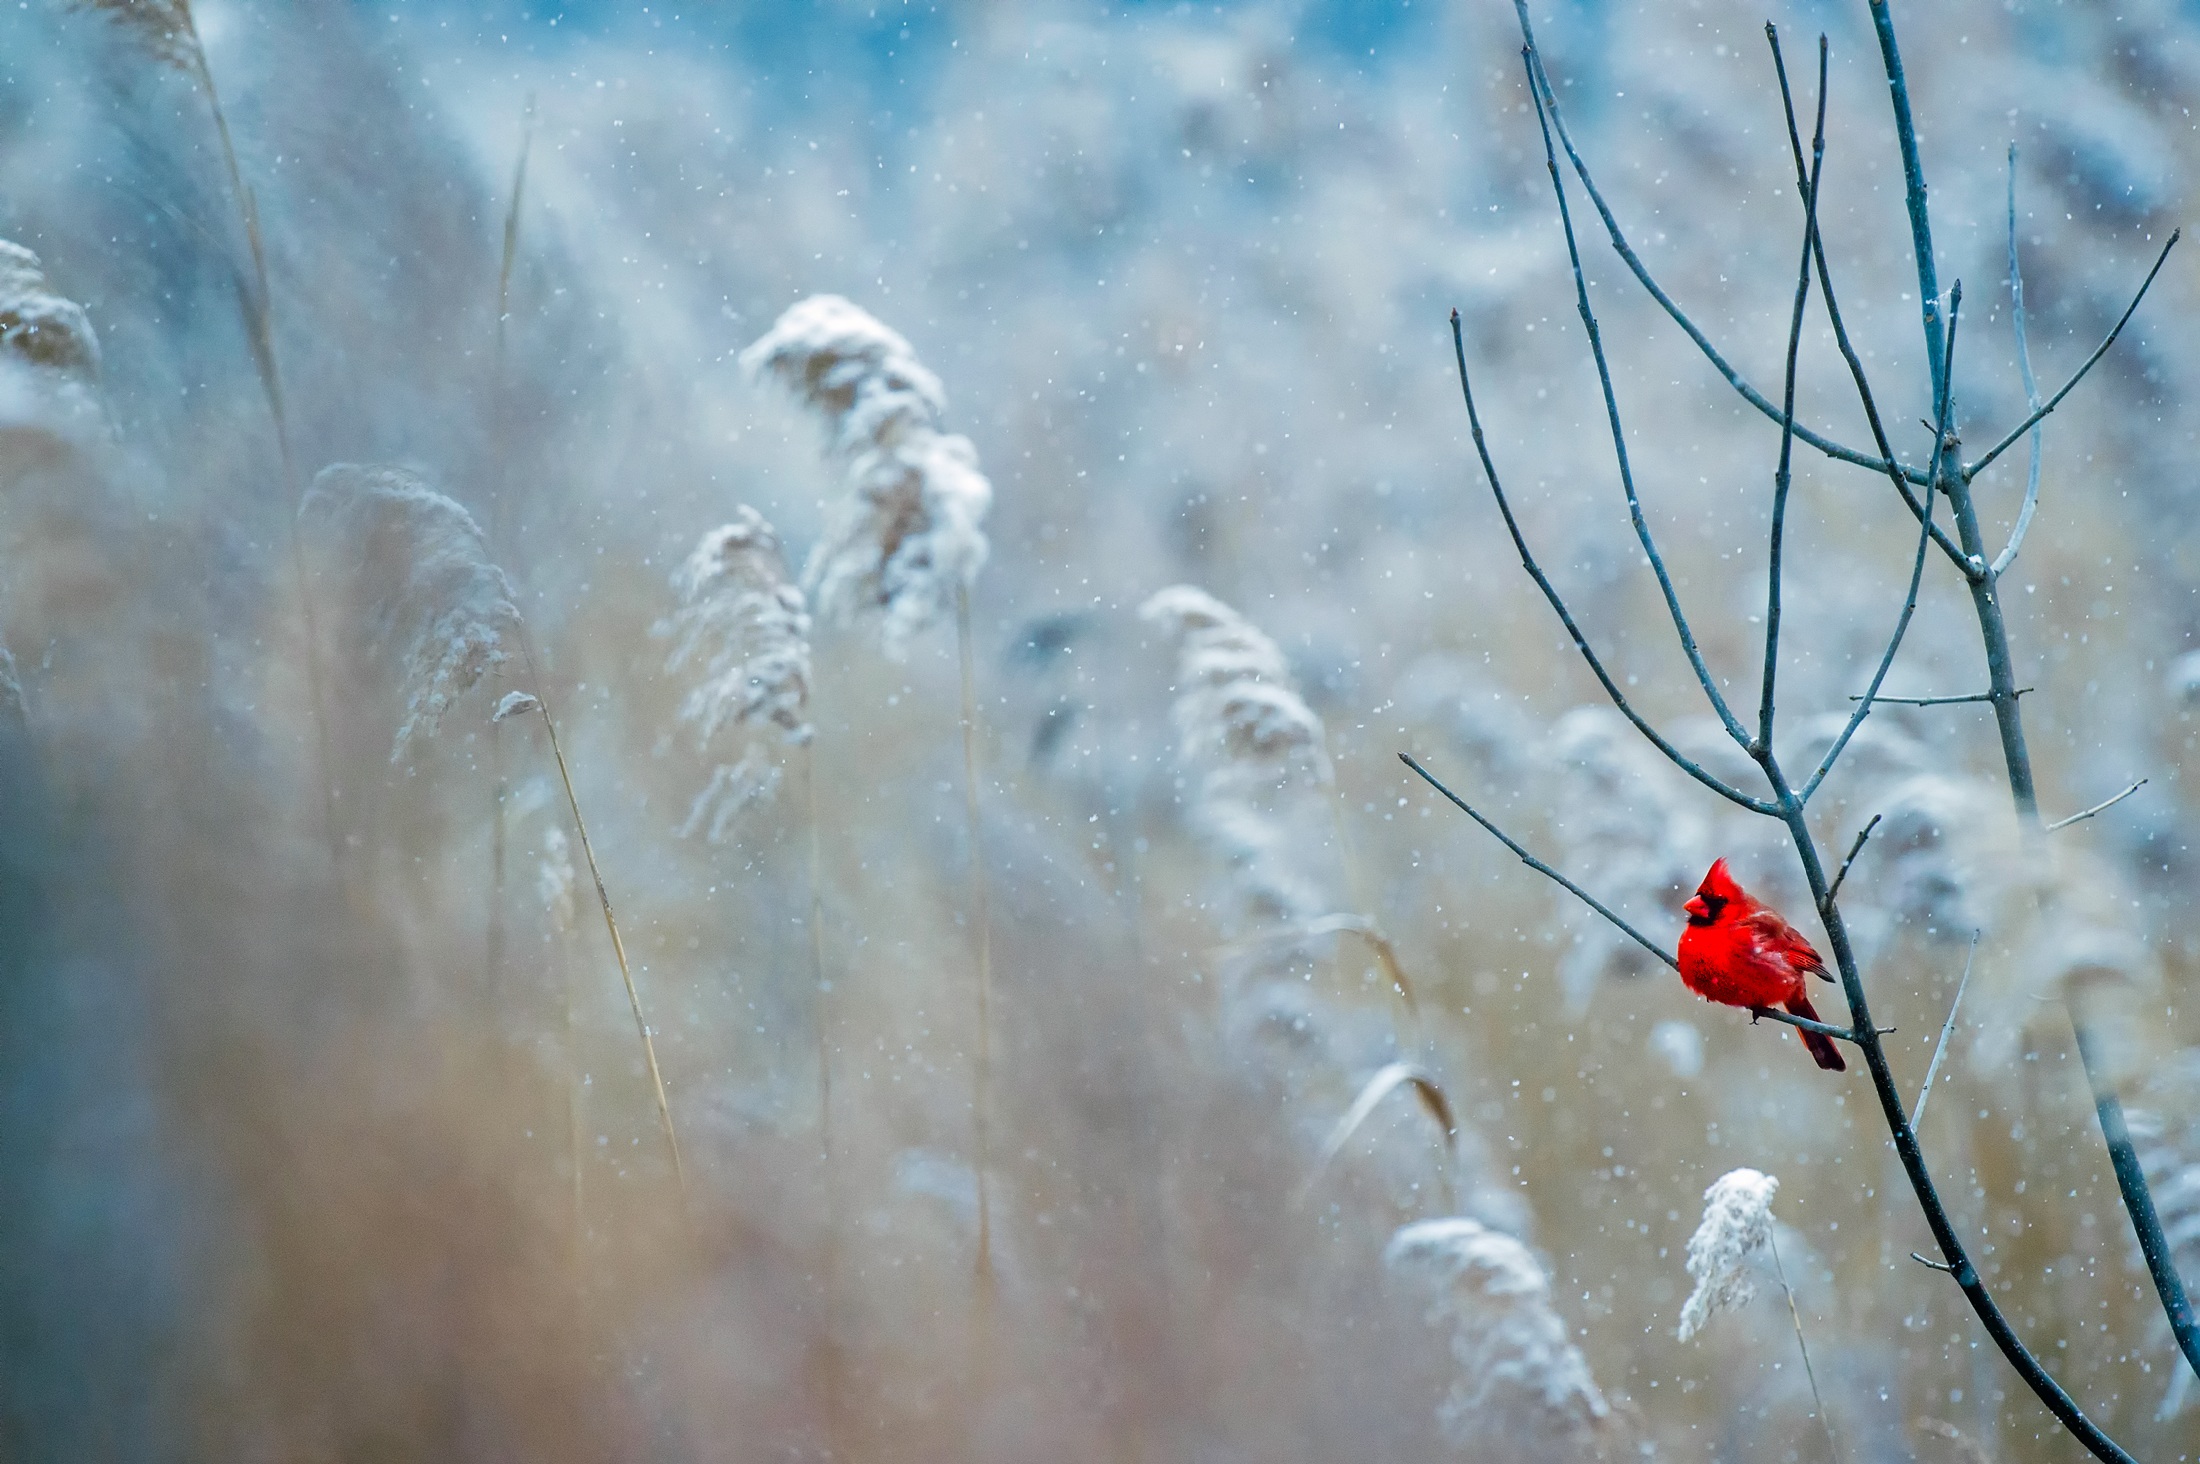
water, nature, branch, snow, winter, bird, cloud, sky, sunlight, leaf, flower, frost, country, wildlife, ice, rural, reflection, autumn, weather, season, close up, outdoors, hdr, beautiful, cardinal, freezing, macro photography, atmosphere of earth